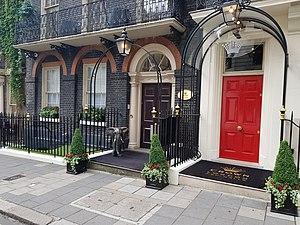
Crown London Aspinalls, cercle de jeu, 27-28, Curzon Street, Londres.
Curzon Street est une rue de la ville de Londres. Elle est située dans la cité de Westminster, dans le quartier de Mayfair.